Ninja Gaiden Sigma 2

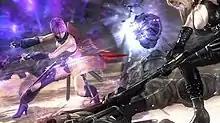
Cooperative gameplay in "Ninja Gaiden Sigma 2", featuring Rachel and Ayane

In comparison to the original version of "Ninja Gaiden II", the game features new large-scale bosses, an online co-operative gameplay mode with three new playable characters (Ayane, Momiji, Rachel) and the PlayStation Network Trophy support. Unlike the first game, the Sixaxis motion sensing of the PlayStation 3 controller was not used for "charging" the Ninpo magic, but instead utilized as a secret way to jiggle the breasts of female characters.